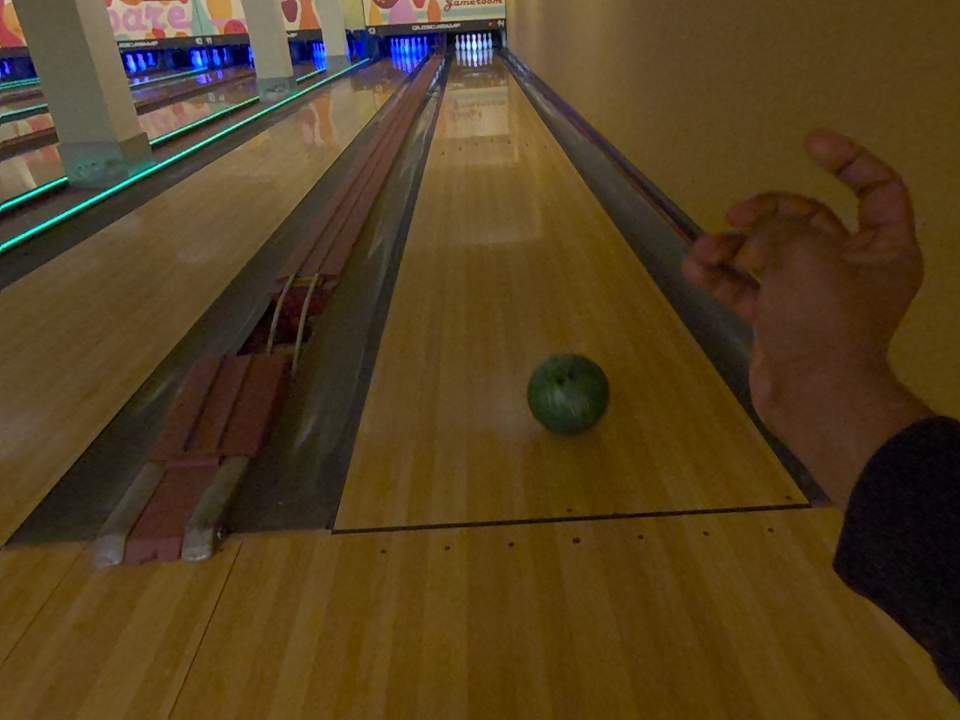
Object: bowling_ball